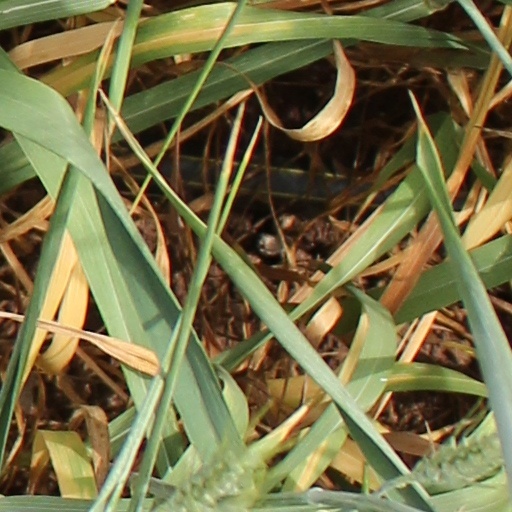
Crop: wheat